Every Man Dies Alone

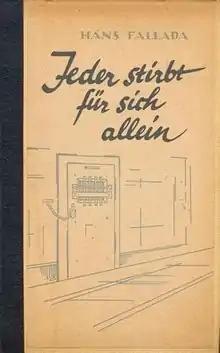
One of earliest German editions, 1948

Every Man Dies Alone or Alone in Berlin is a 1947 novel by German author Hans Fallada. It is based on the true story of working-class husband and wife Otto and Elise Hampel who, acting alone, became part of the German Resistance. Fallada's book was one of the first anti-Nazi novels to be published by a German after World War II.